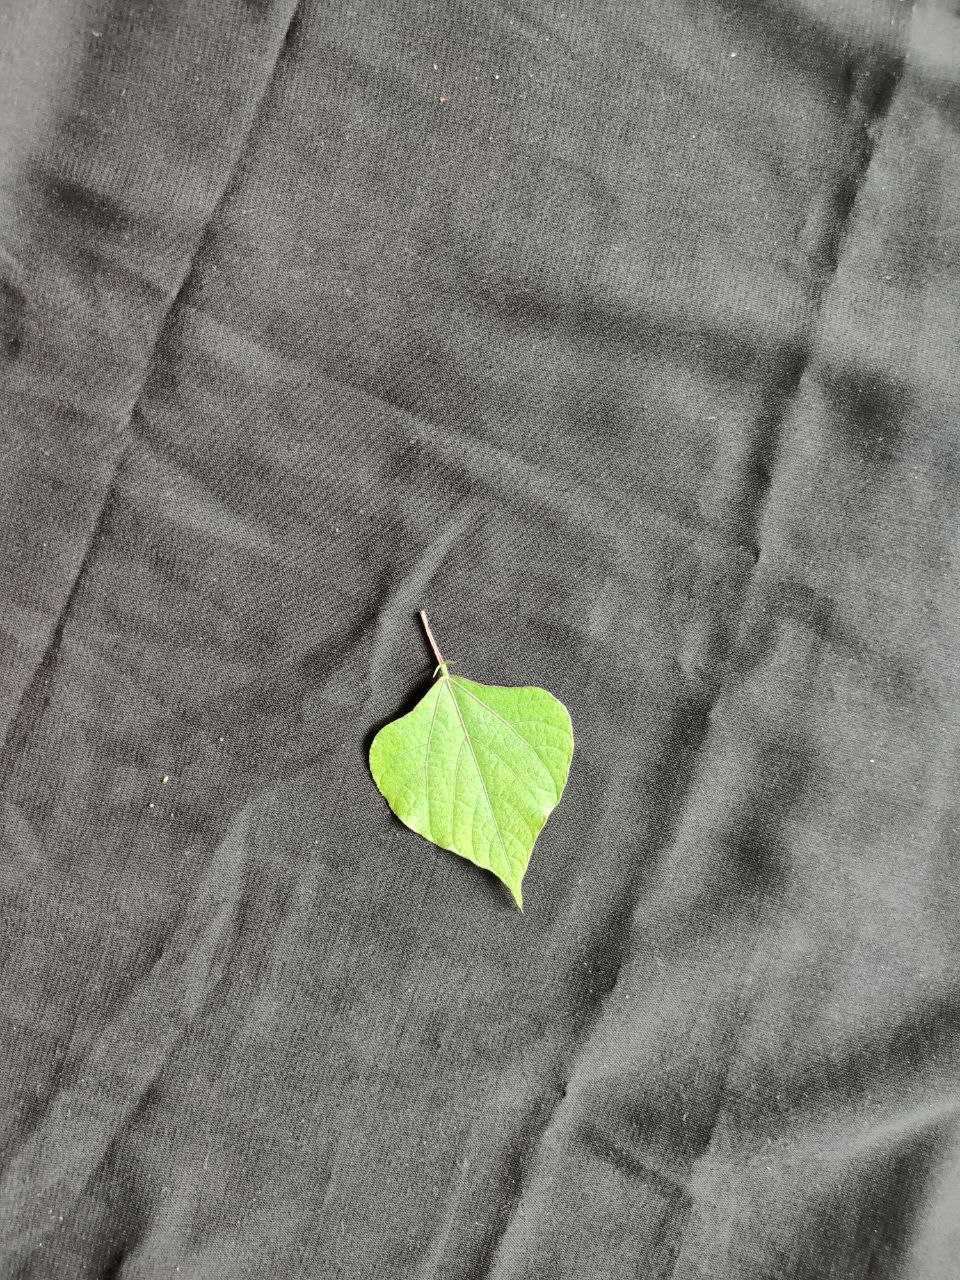
Crop: bean
Leaf condition: Fresh Leaf